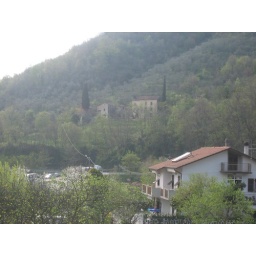
In the center of that hill you see the house Steve's grandfather was born in